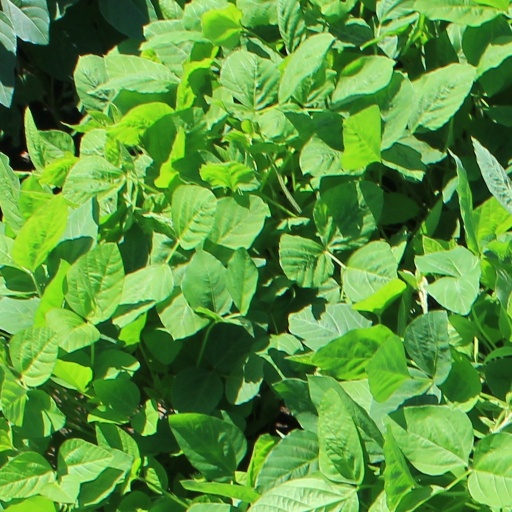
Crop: soybean